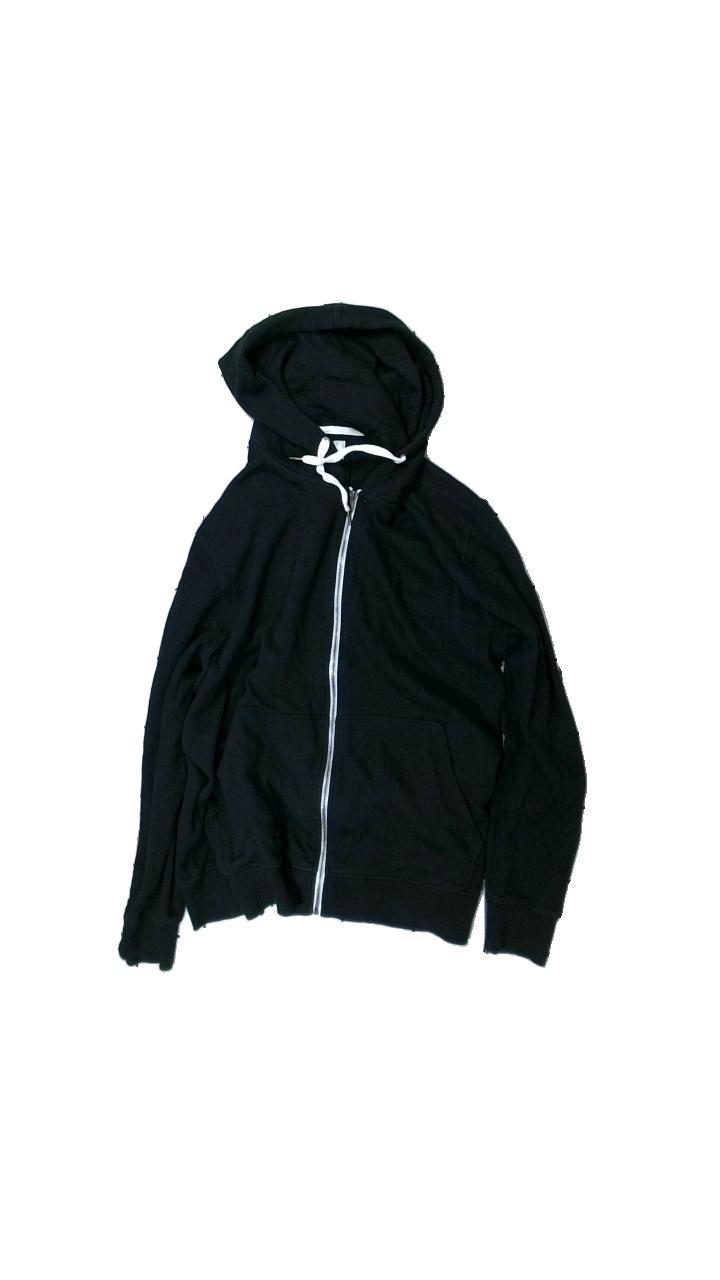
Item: Hoodie (Unisex)
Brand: Denim Day
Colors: Black, White
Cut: Regular
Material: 67% cotton, 33% polyester
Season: All
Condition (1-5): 2
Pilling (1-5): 4
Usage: Export
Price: <50